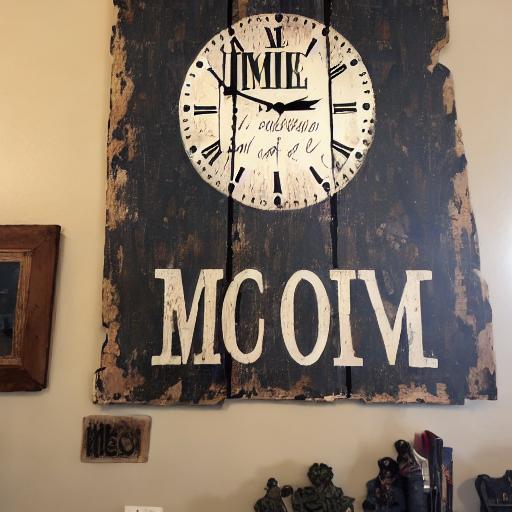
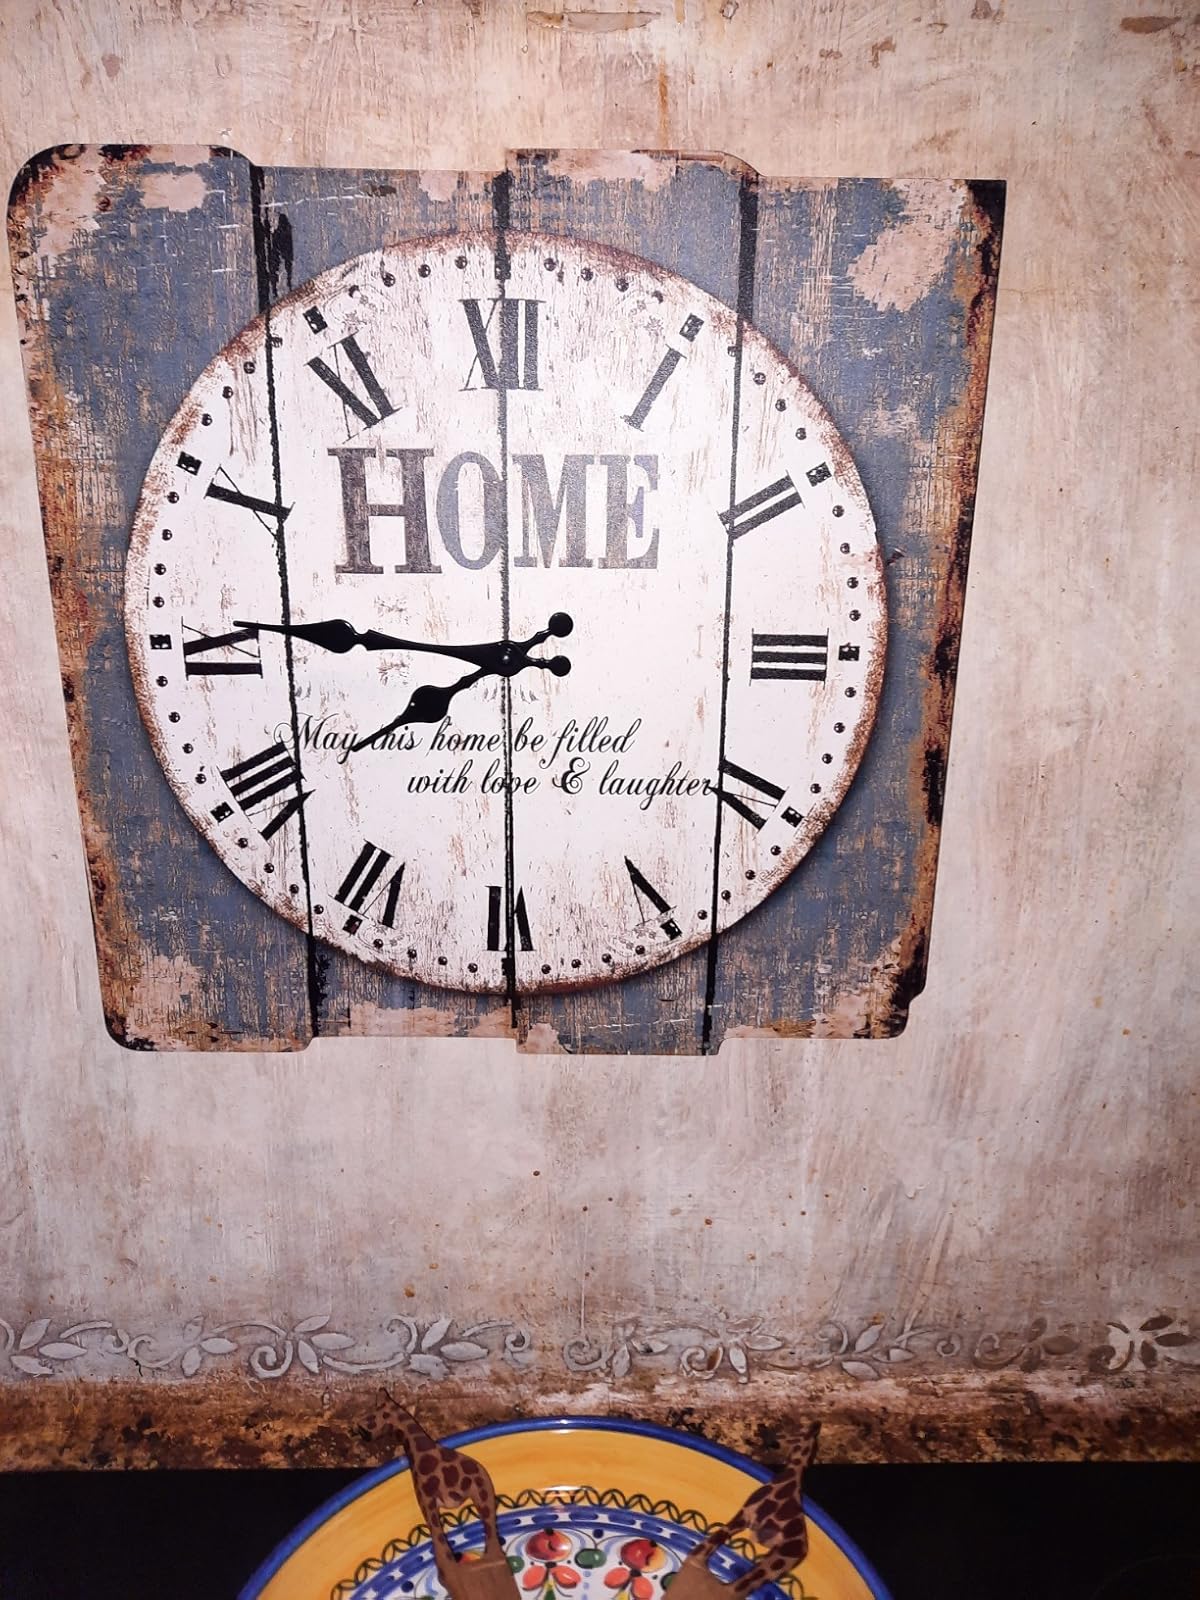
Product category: clock
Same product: no